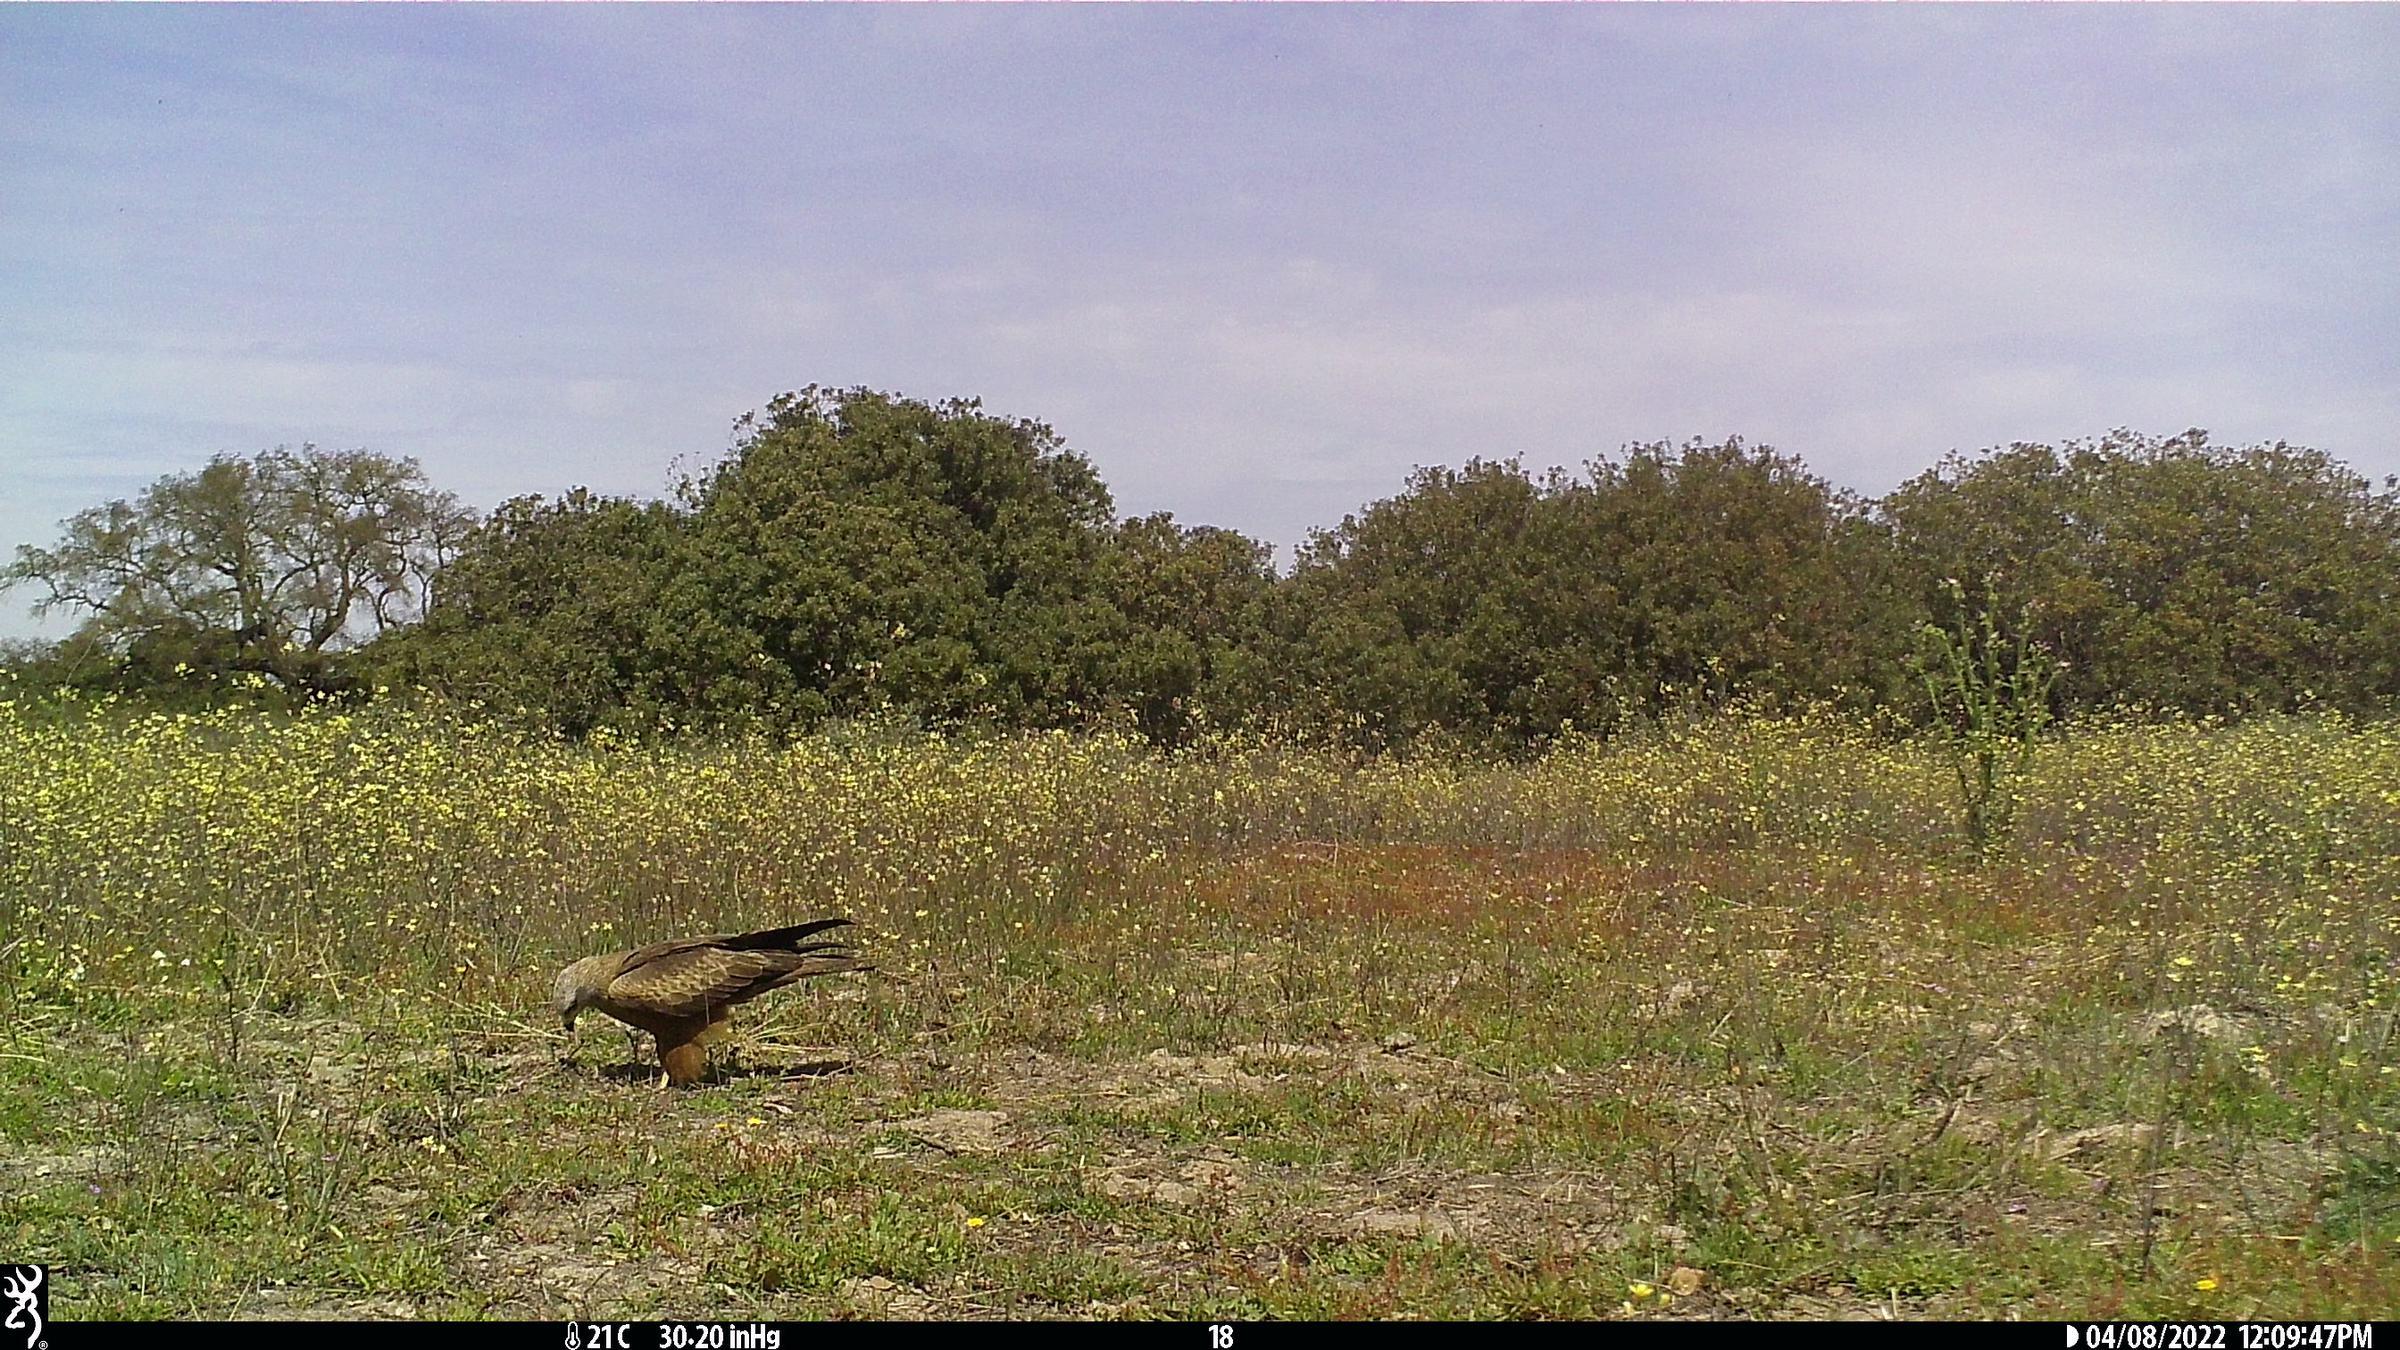
Species: Ave